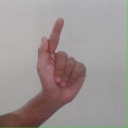
अक्षर: ळ